Sue Redfern

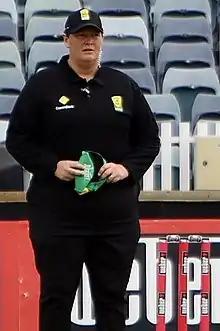
Redfern umpiring during WBBL08 inOctober2022

Suzanne Redfern MBE (born 26 October 1977) is an English cricket umpire and former cricketer. She played for the England women's team between 1995 and 1999, including at the 1997 World Cup.